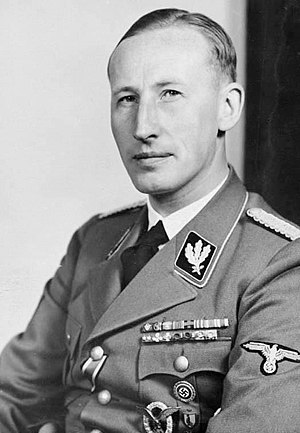
Aktion Reinhard / Navnet på aktionen
Reinhard Heydrich som SS-Obergruppenführer og politigeneral.
Aktion Reinhard var kodenavnet for den nazistiske plan om at myrde alle polske jøder i Generalguvernementet Polen. Aktionen var den mest dødbringende fase af Holocaust med indførelse af udryddelseslejre. Så mange som to millioner mennesker, næsten alle jøder, blev sendt til Bełżec, Sobibór og Treblinka og forsætligt myrdet.